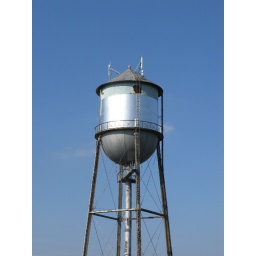
water tower new face by d spector